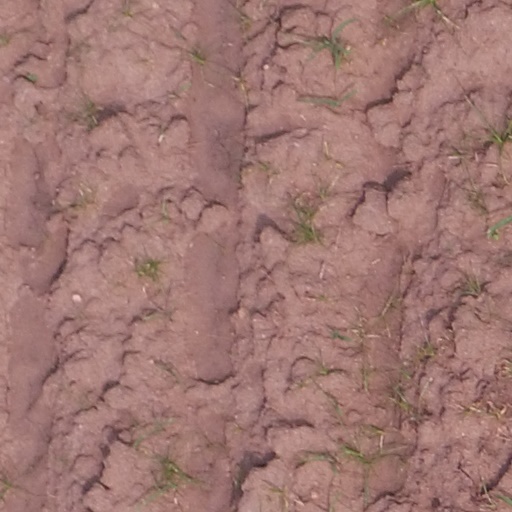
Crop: maize; corn